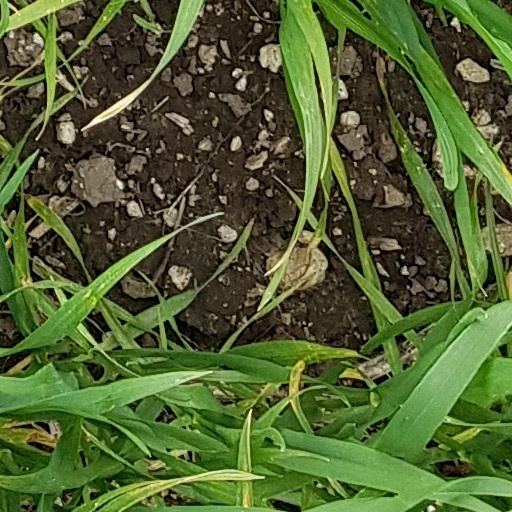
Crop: wheat